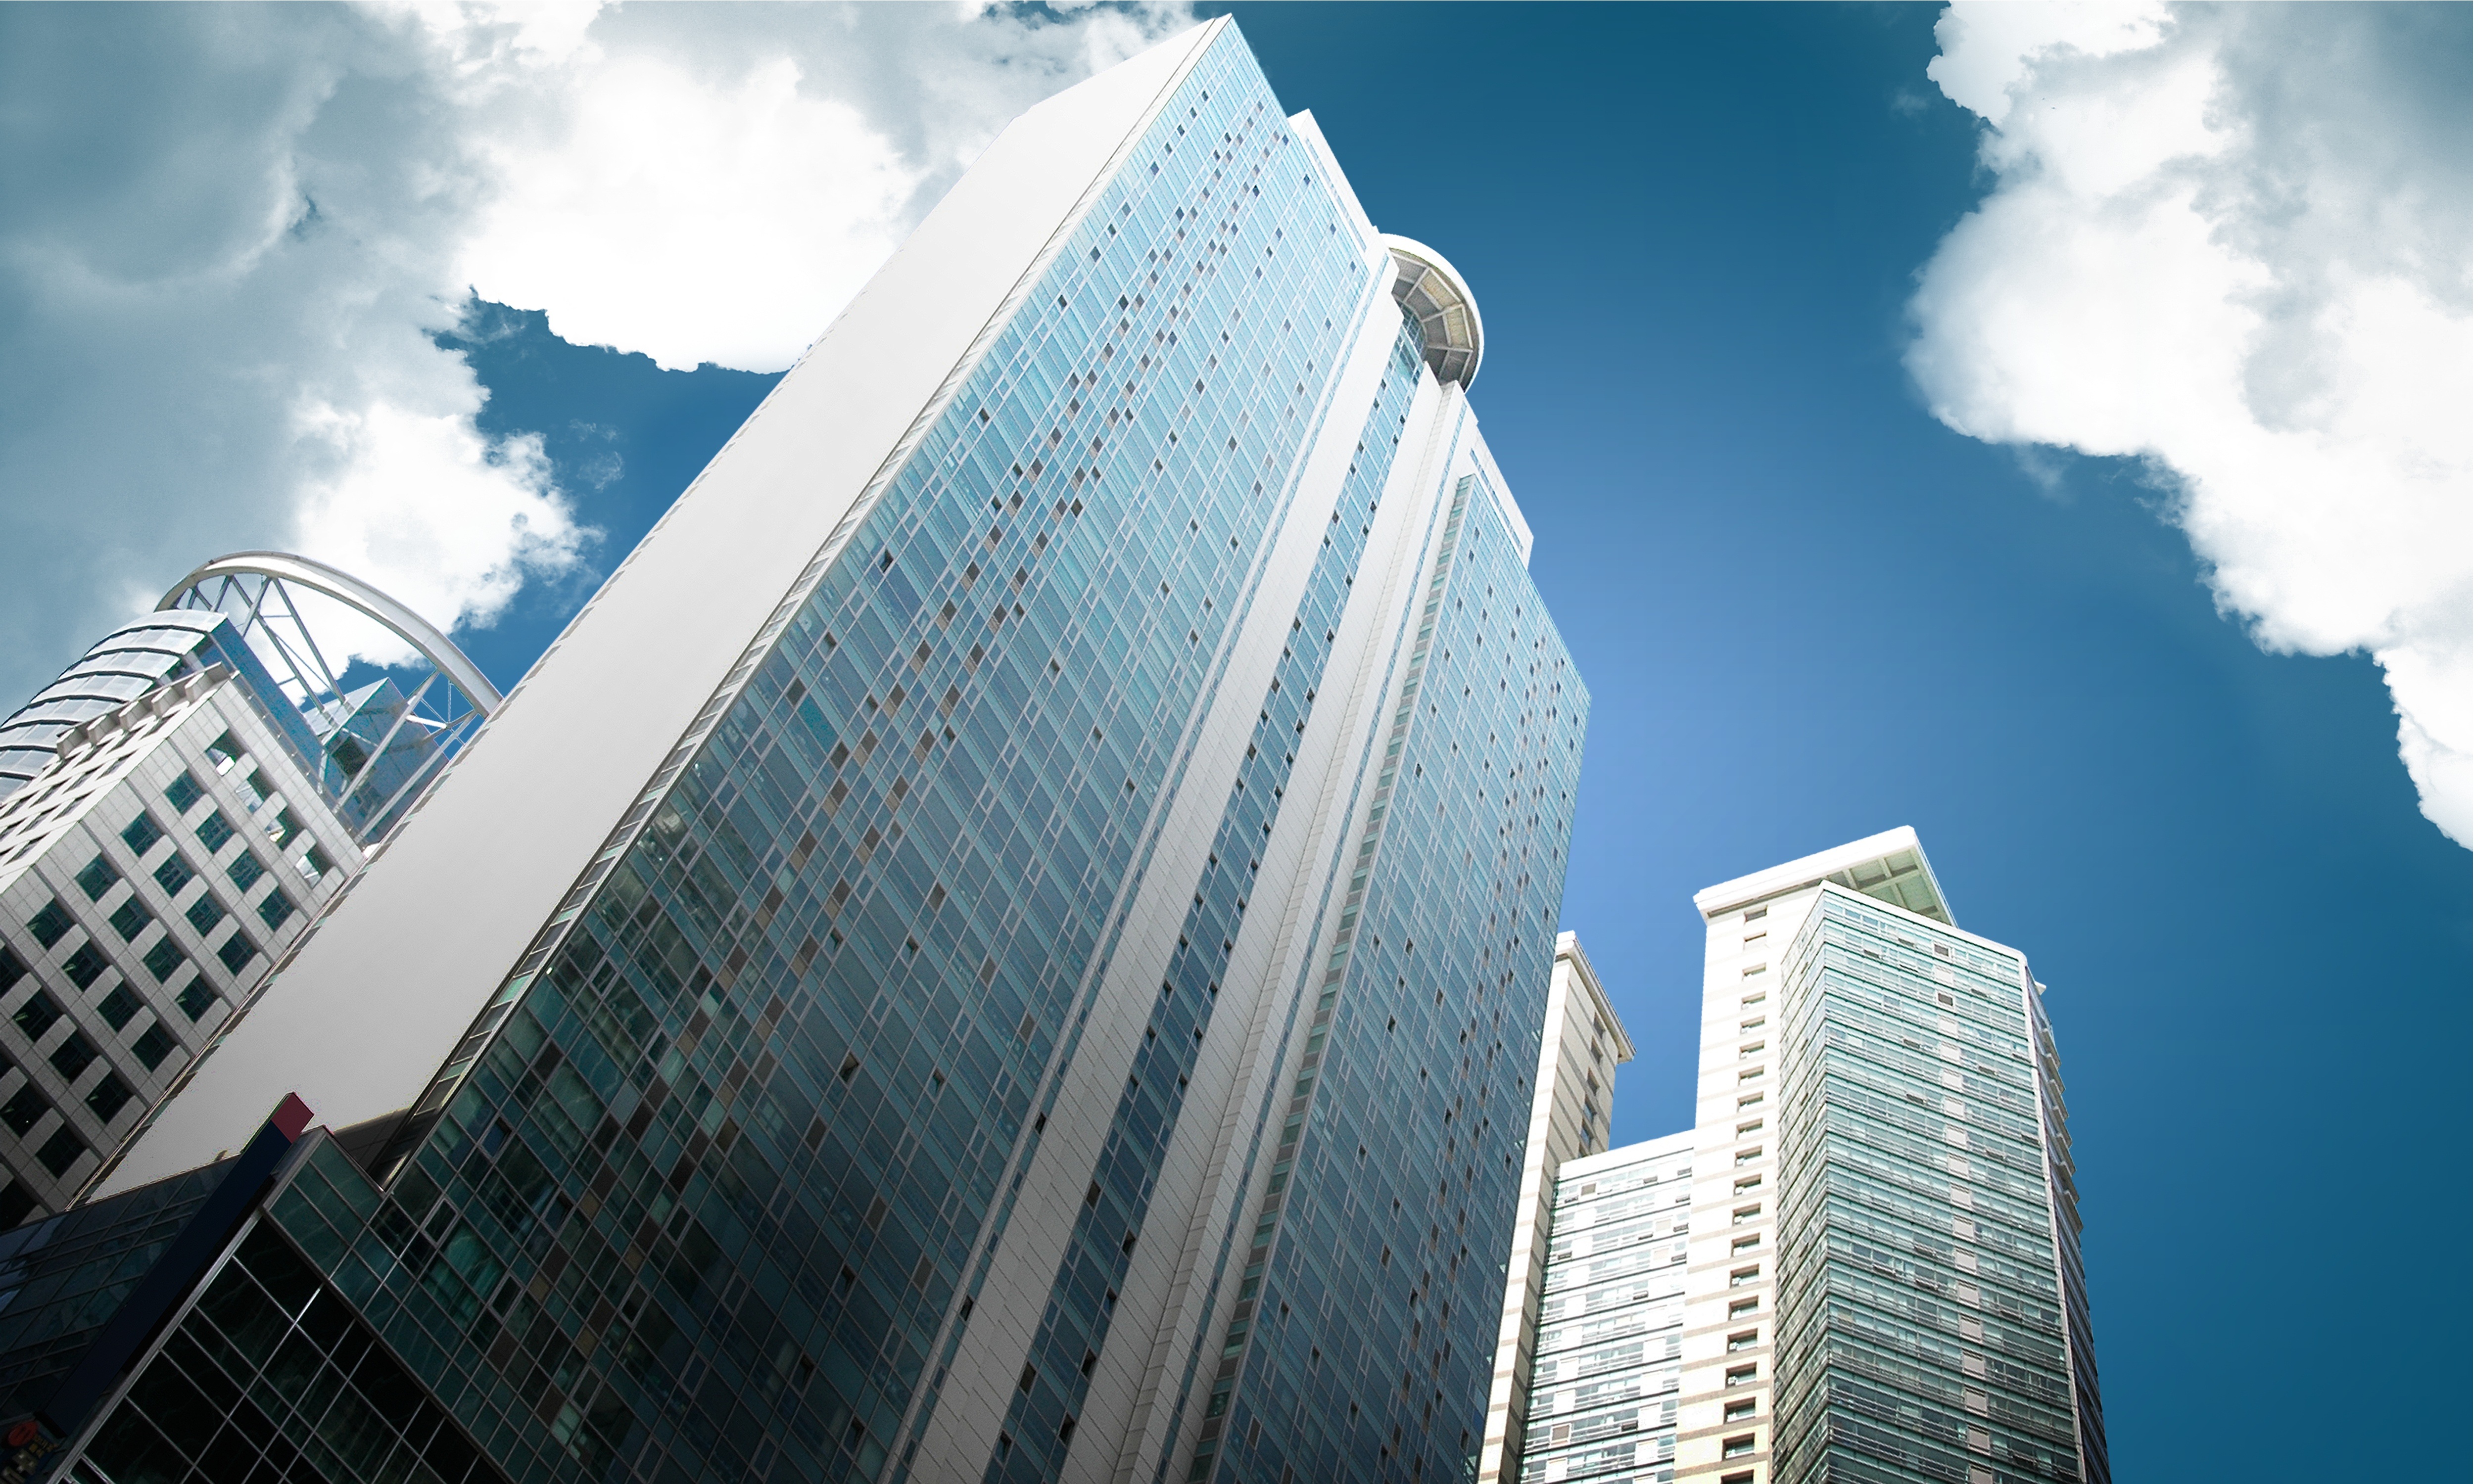
architecture, sky, skyline, building, city, skyscraper, cityscape, downtown, reflection, tower, office, landmark, facade, blue, tower block, modern architecture, metropolis, high rise building, urban area, human settlement, atmosphere of earth, metropolitan area, business office